Climacia areolaris

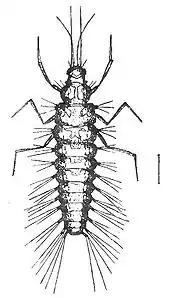
Larva of the related genus "Sisyra", showing specialized sucking mouthparts.

Eggs are laid on objects near or overhanging water. Larvae feed on freshwater sponges, with 6 species of hosts being recorded: "Spongilla fragilis, Spongilla lacustris," "Meyenia subdivisa," "Heteromeyenia ryderi", "Trochospongilla horrida," and "T. leidyi.""" Larvae have long stylet-like mouthparts in the form of the mandible-maxillary complex like other "Neuroptera". These mouthparts are used to pierce the freshwater sponges and feed on them. Third instar larvae exit the water and spin intricate nets over themselves before spinning cocoons, pupating up to 50 feet from shore.